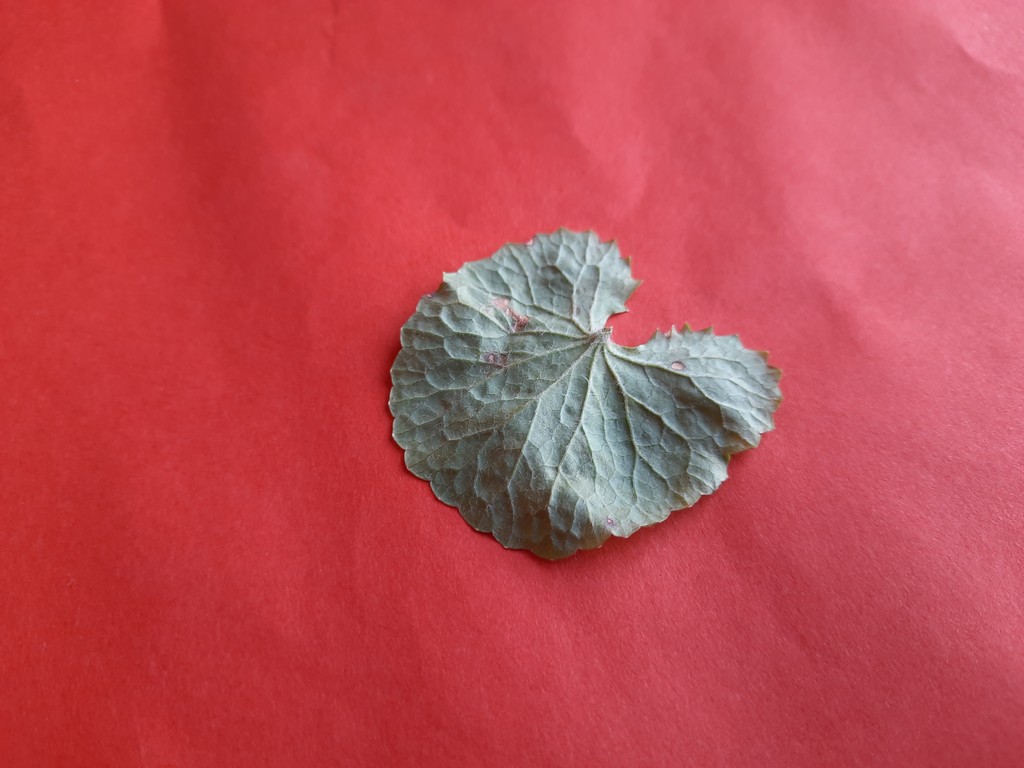
Label: Dried